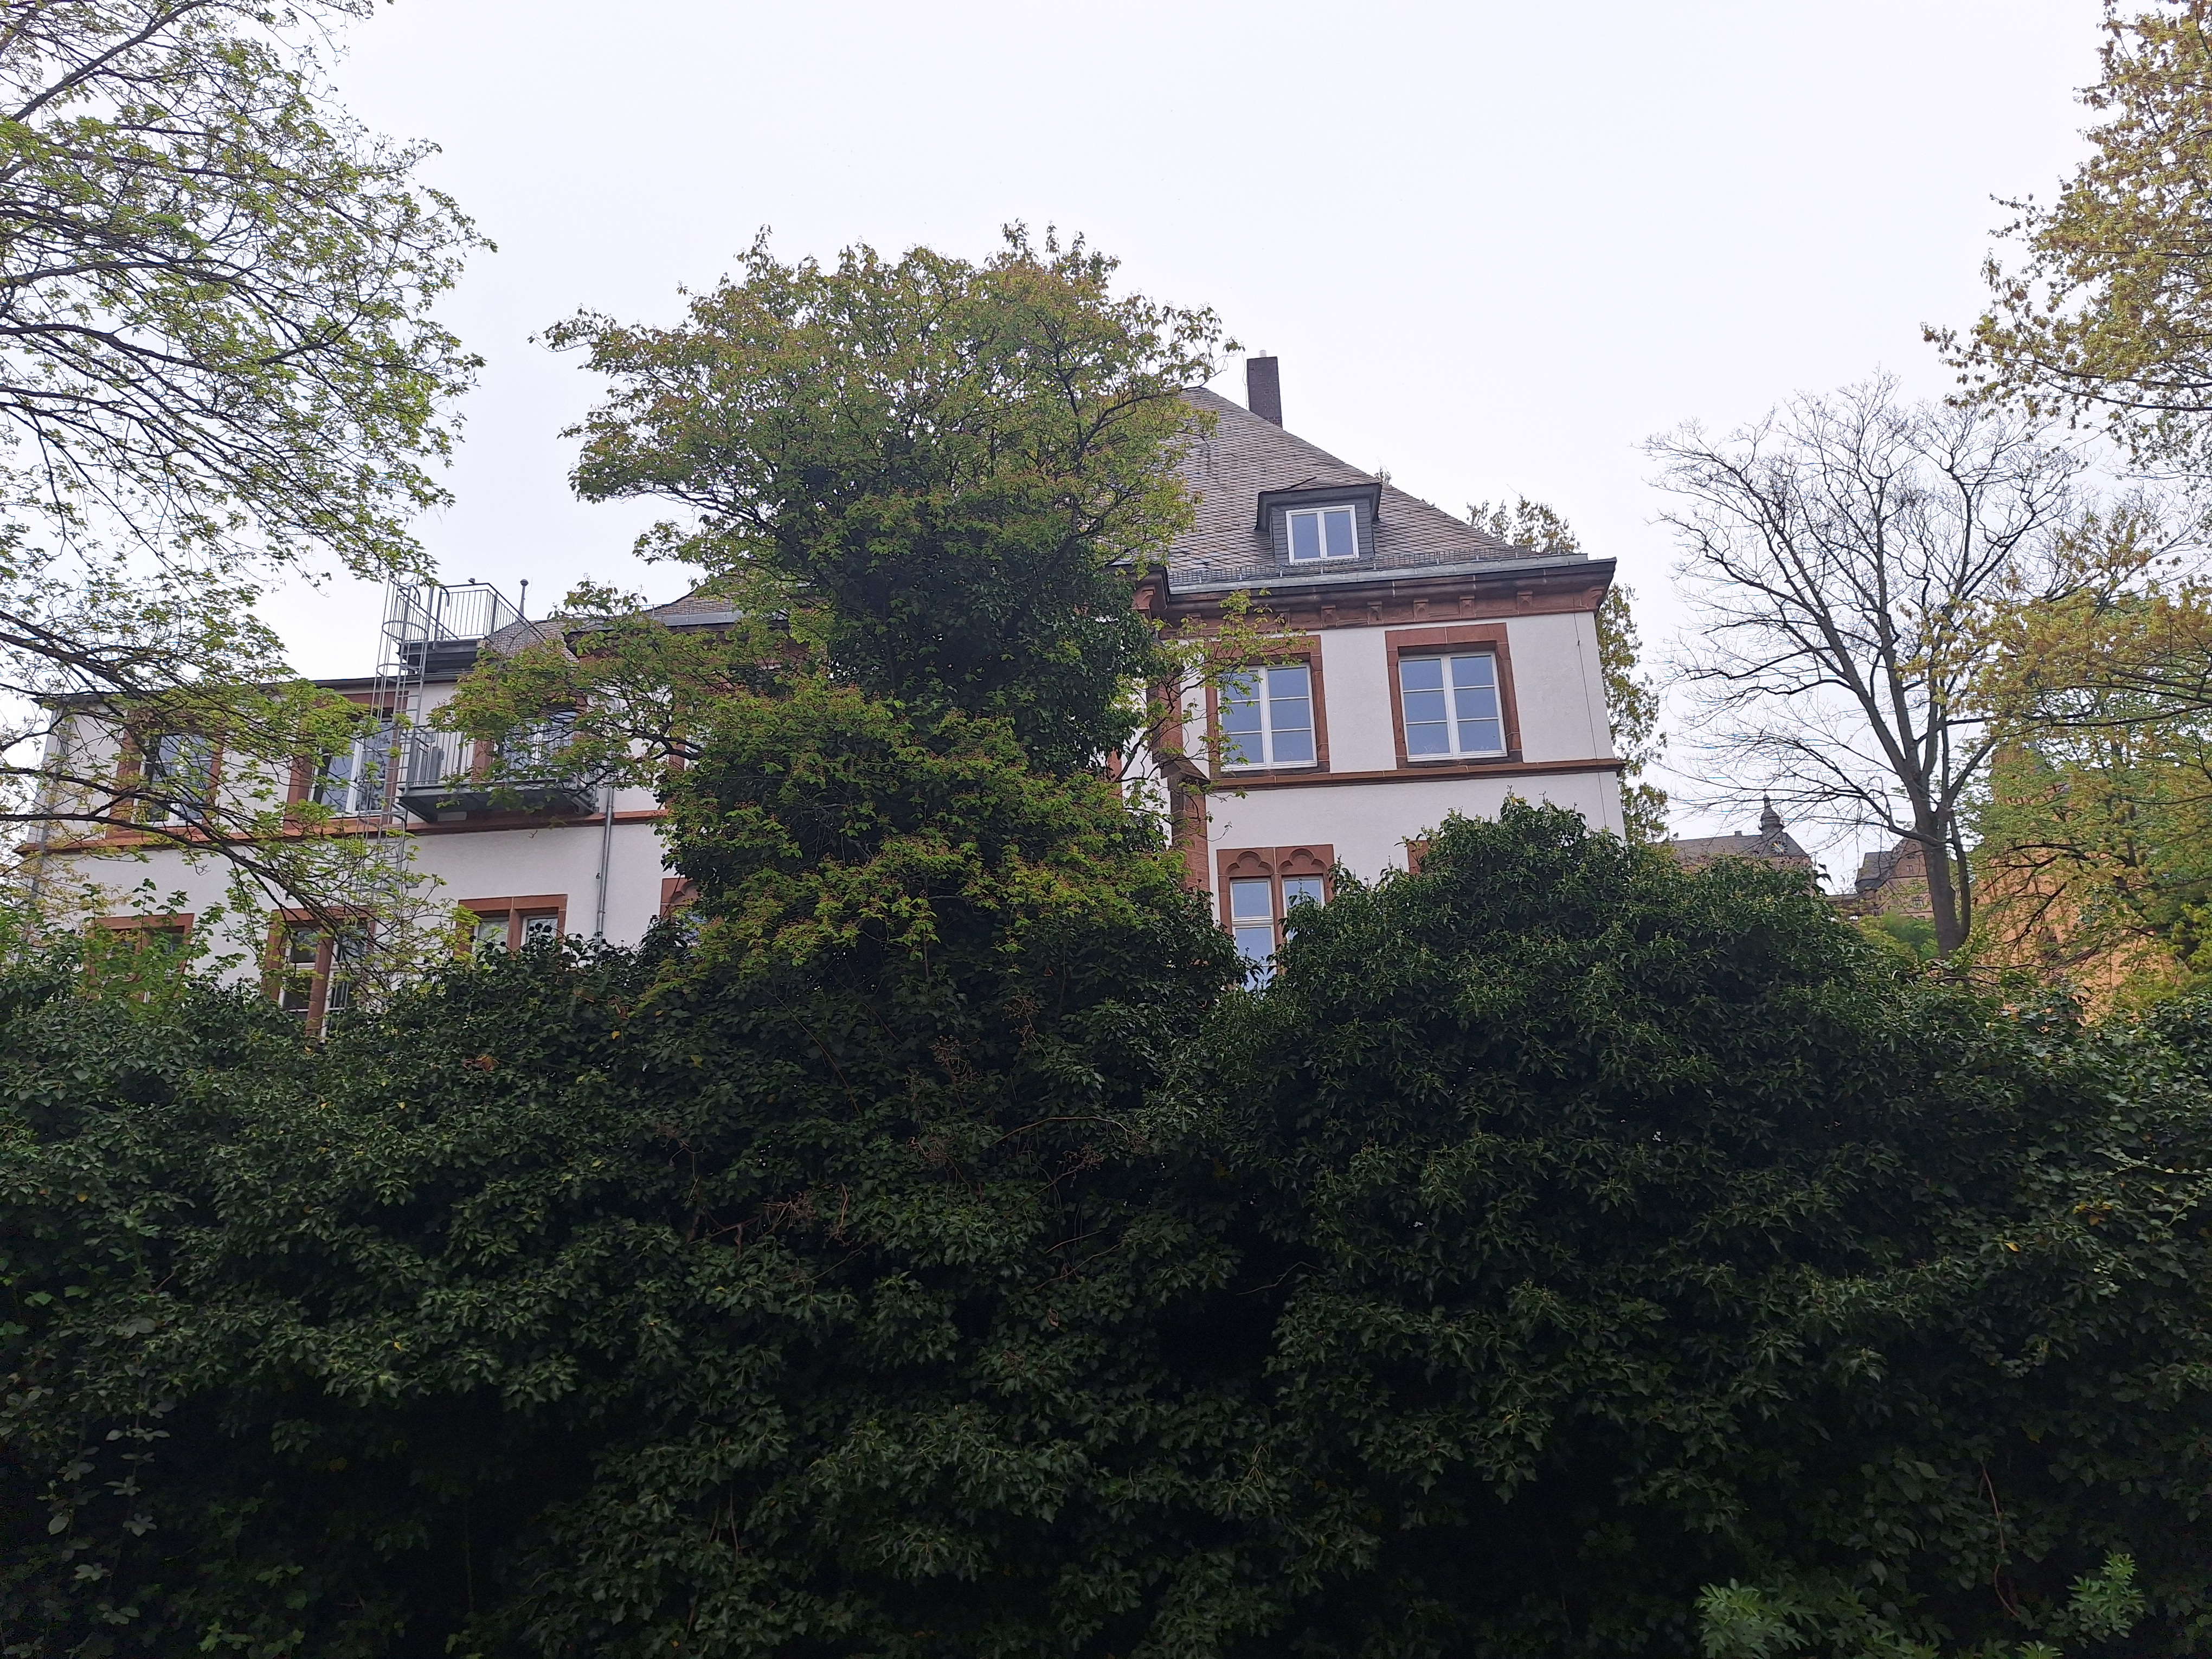
Building: Universitätsstraße 24